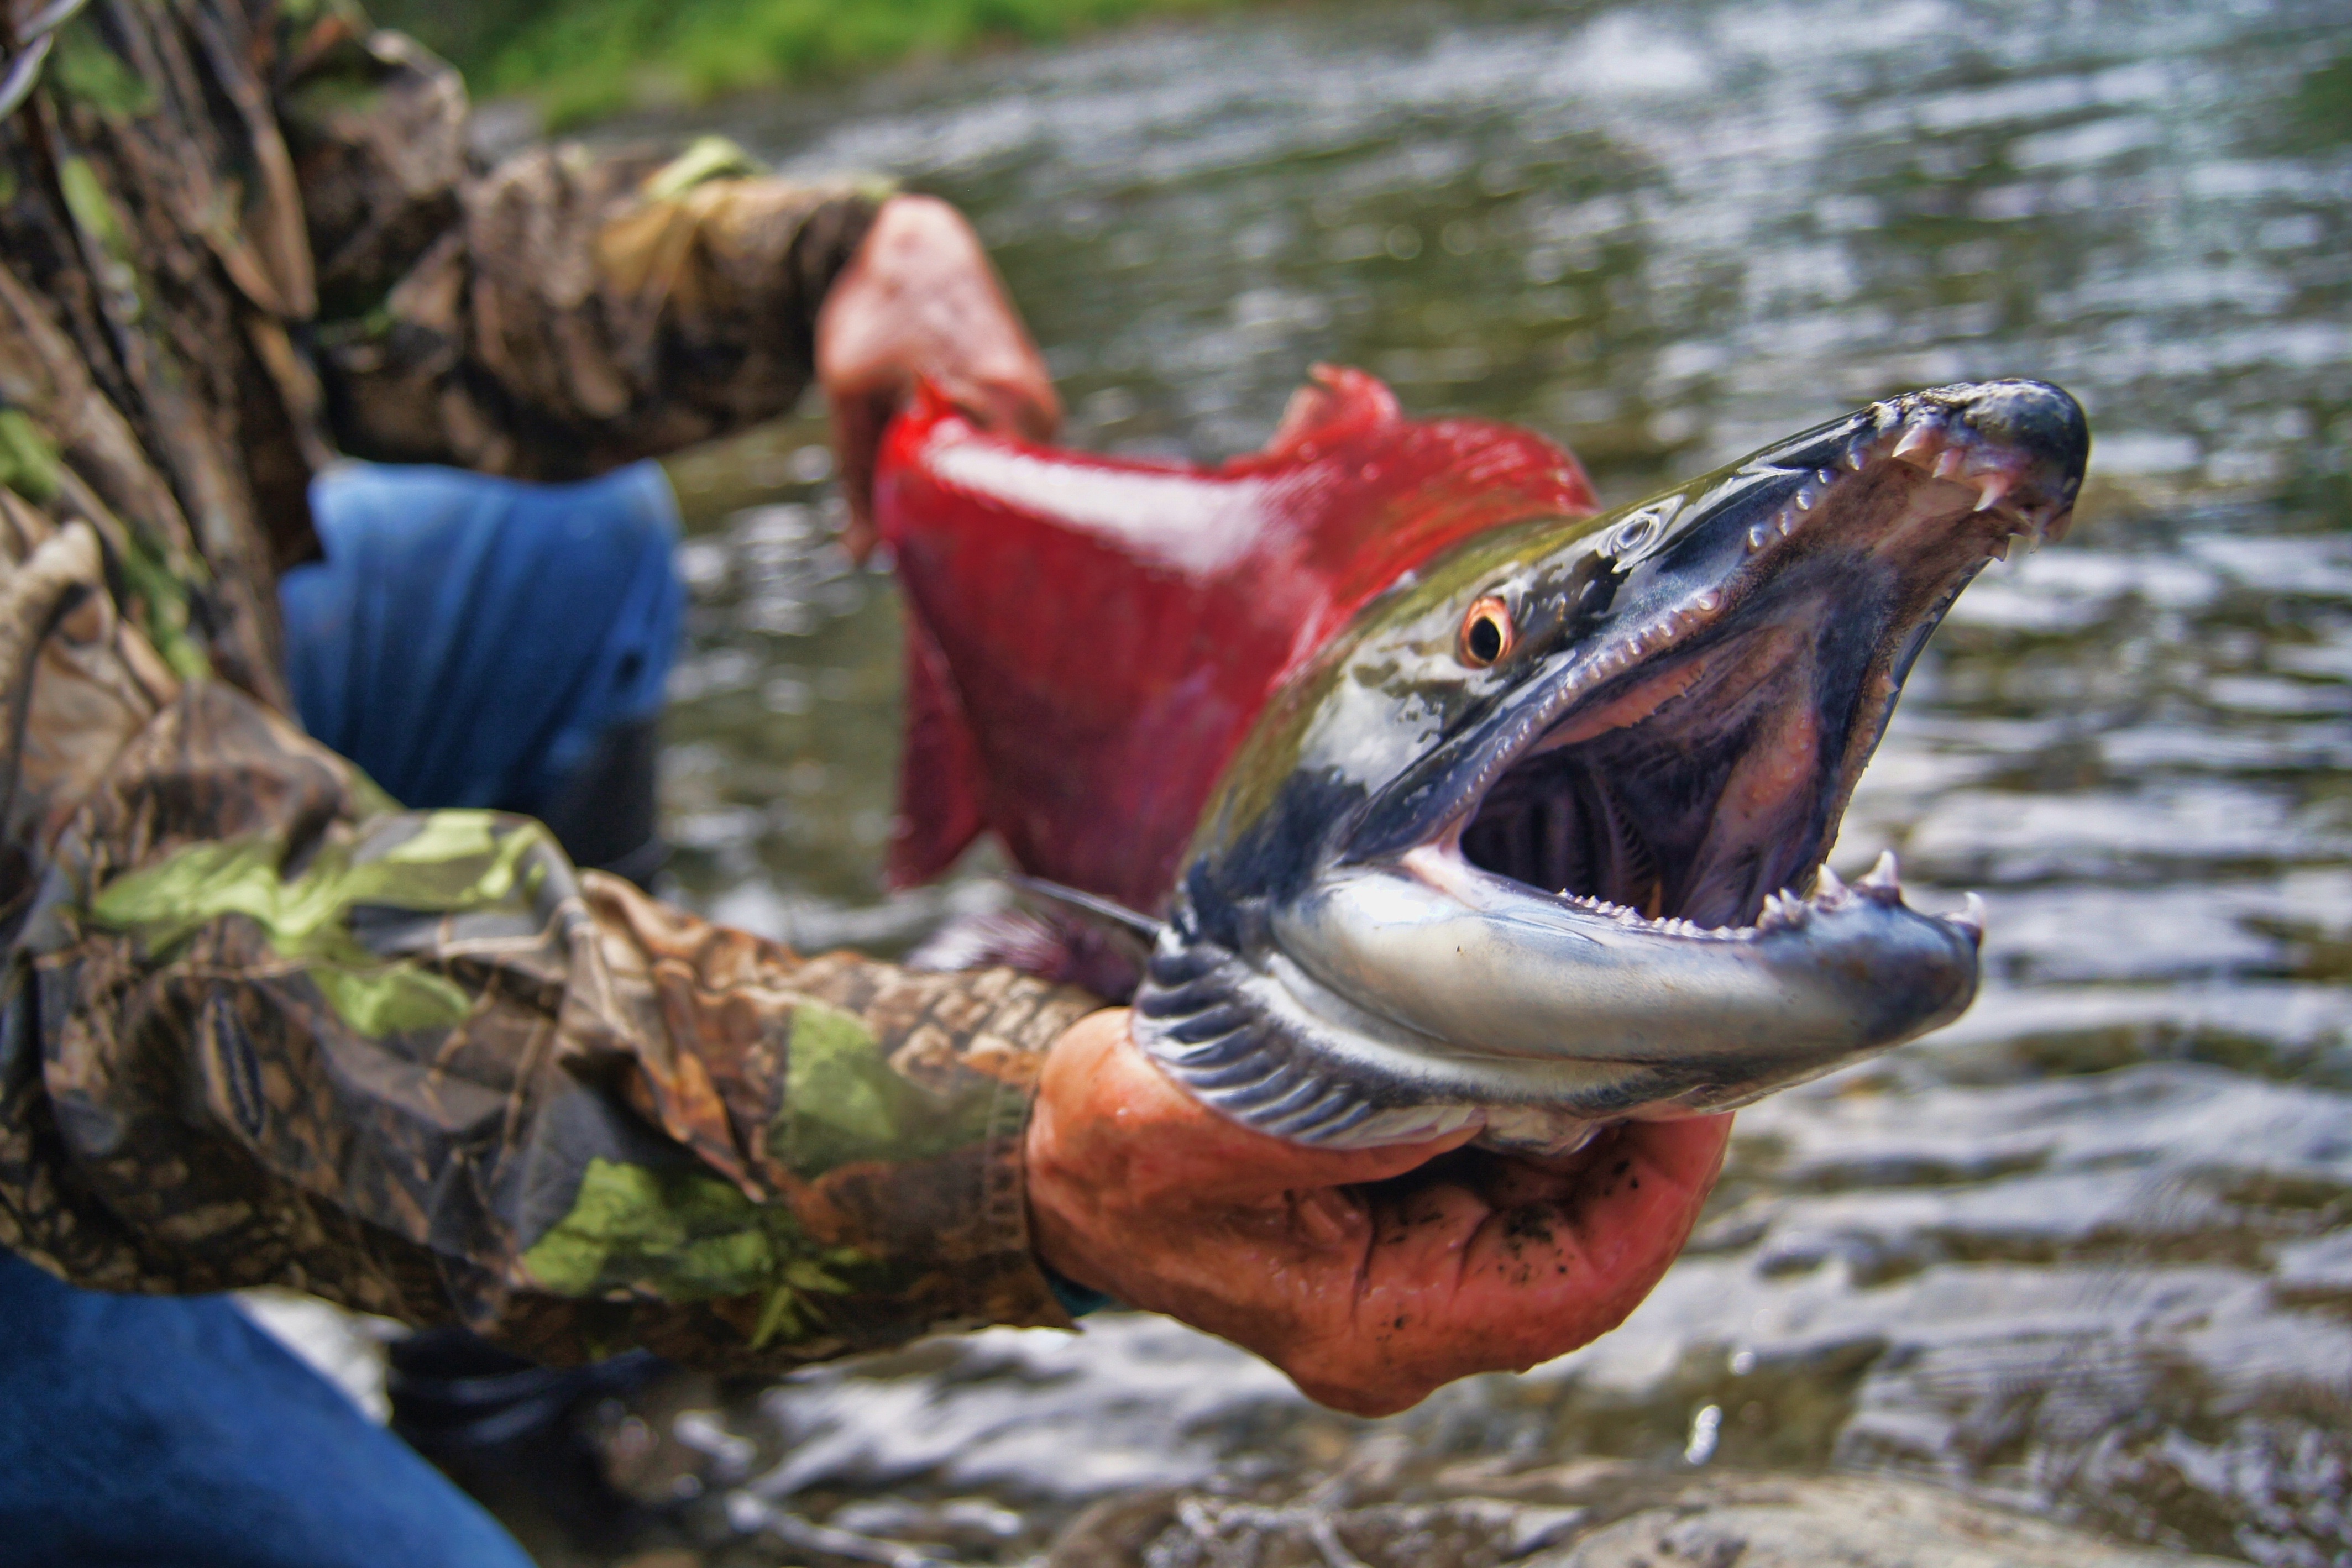
river, wildlife, wild, food, red, fishing, fisherman, seafood, fresh, fish, fauna, outdoors, salmon, alaska, catch, alaskan, sockeye